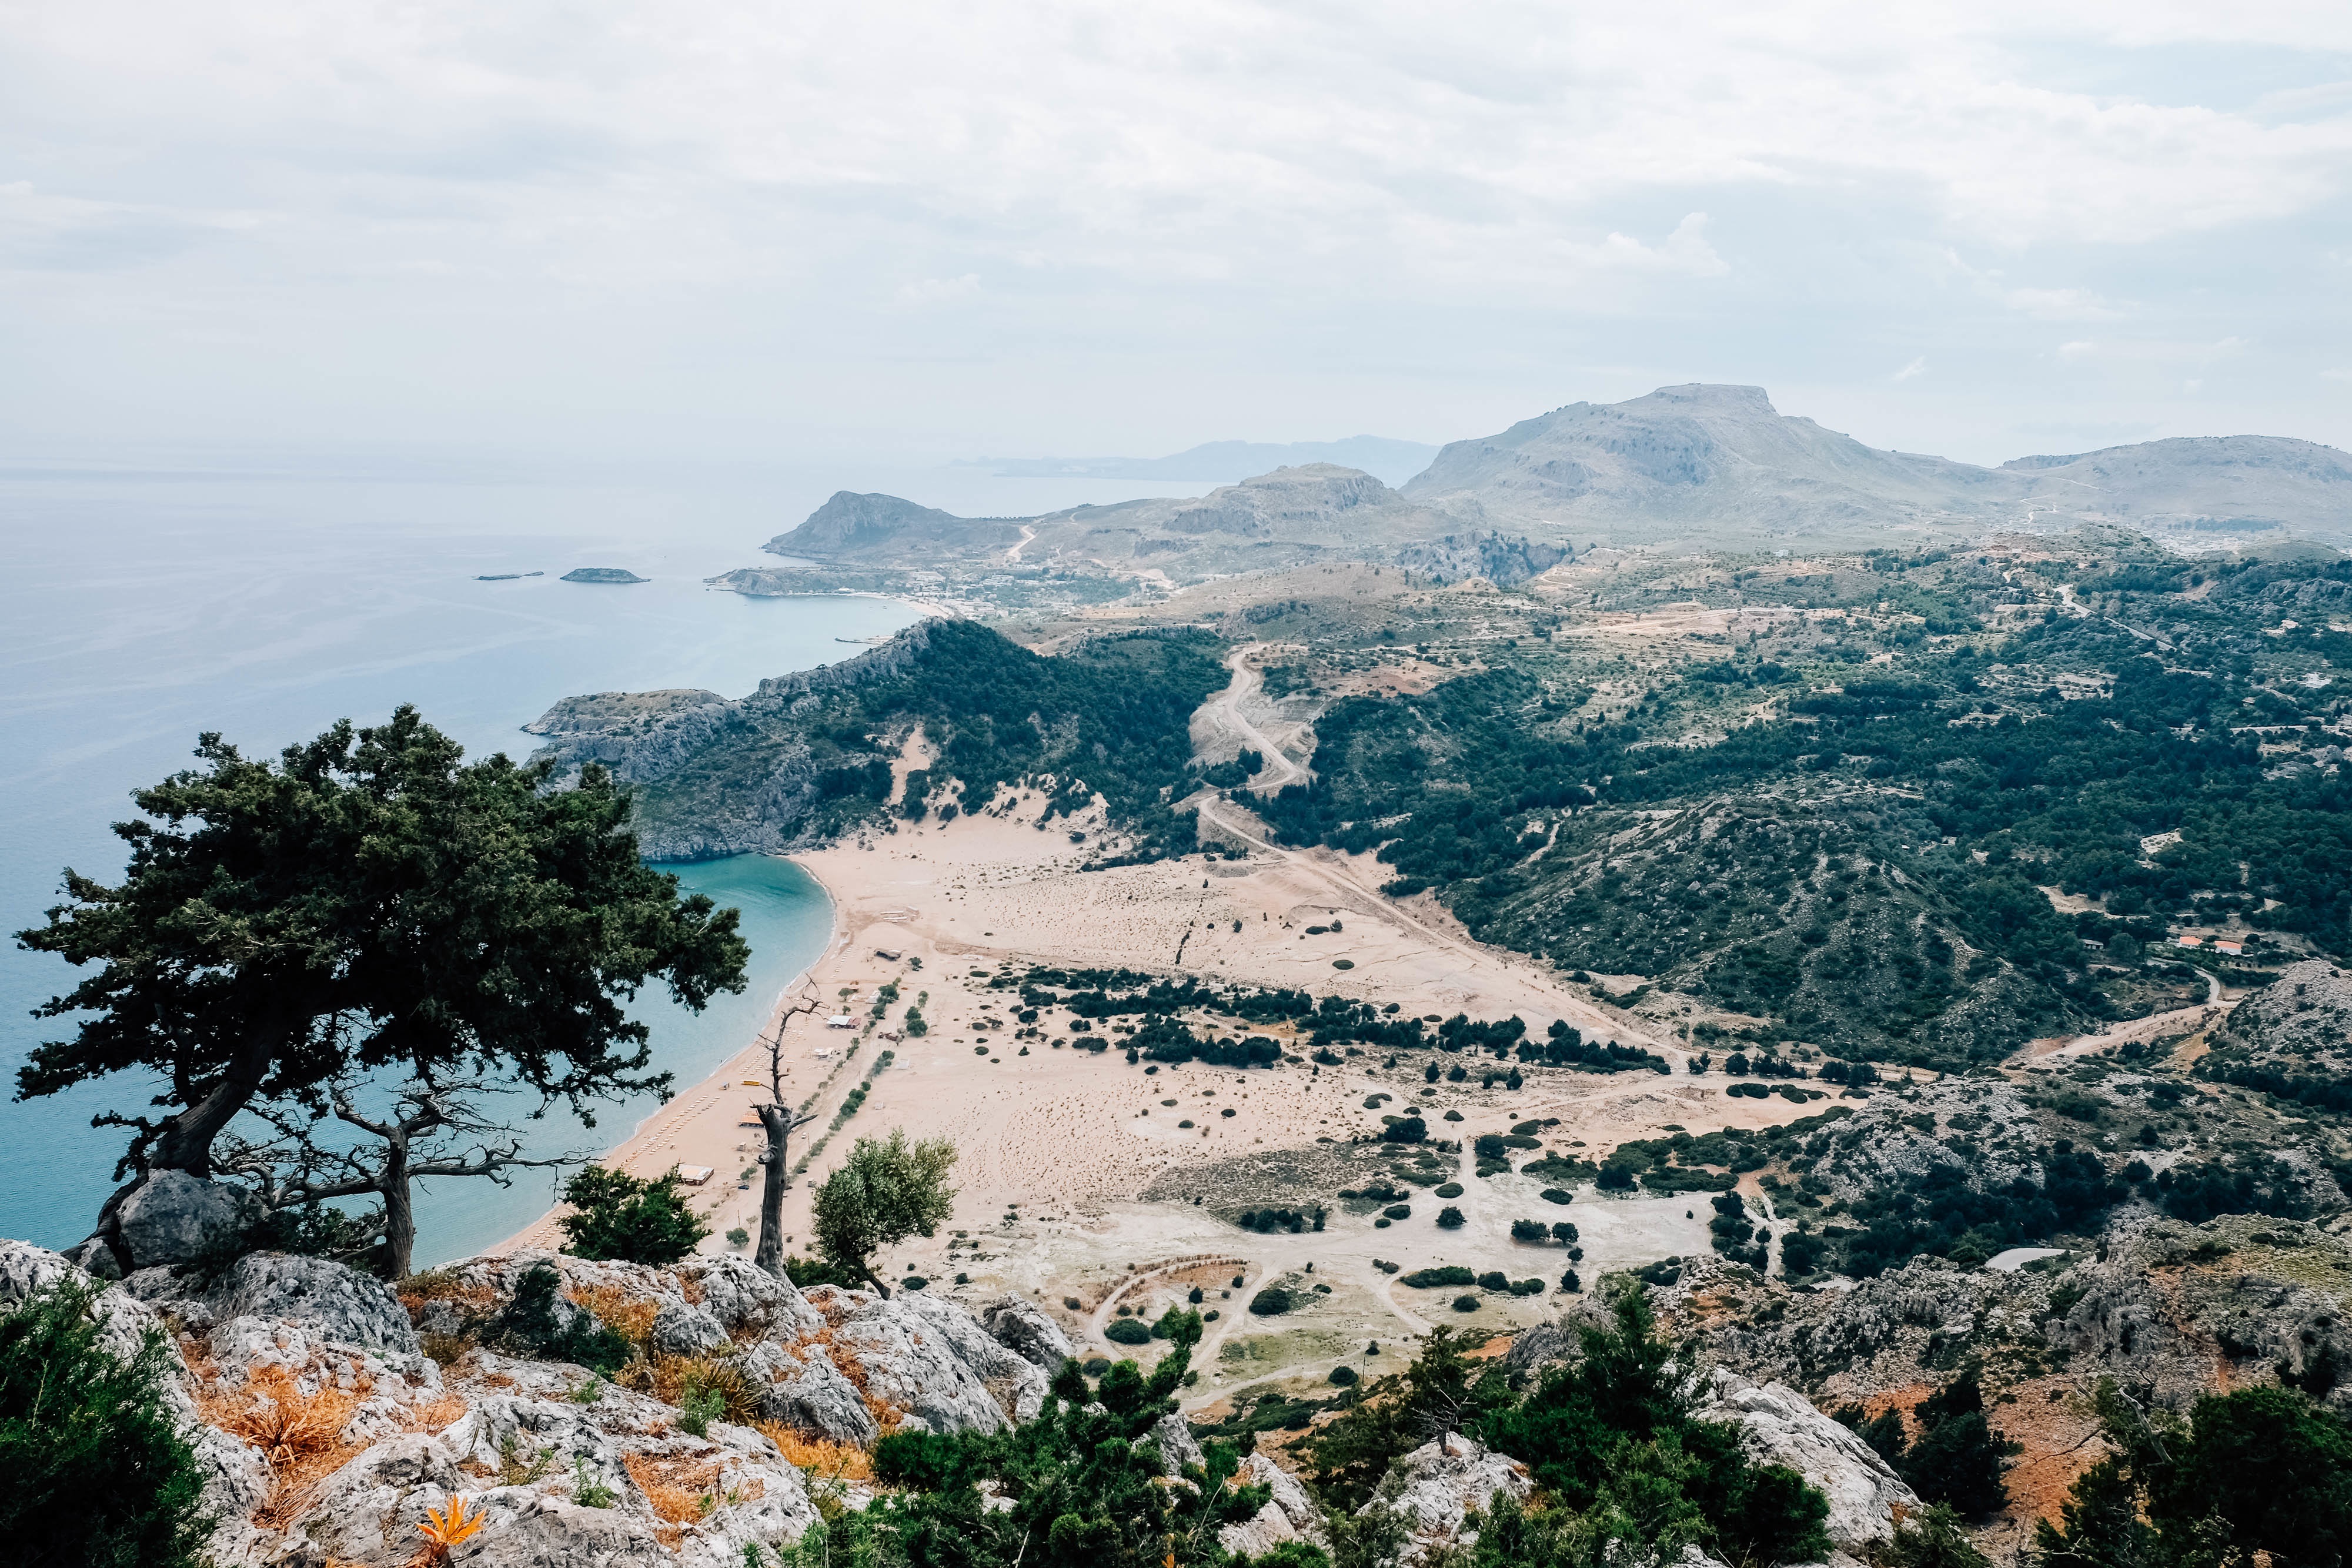
beach, landscape, sea, coast, tree, water, ocean, mountain, hill, mountain range, ridge, geology, plateau, landform, aerial photography, geographical feature, mountainous landforms